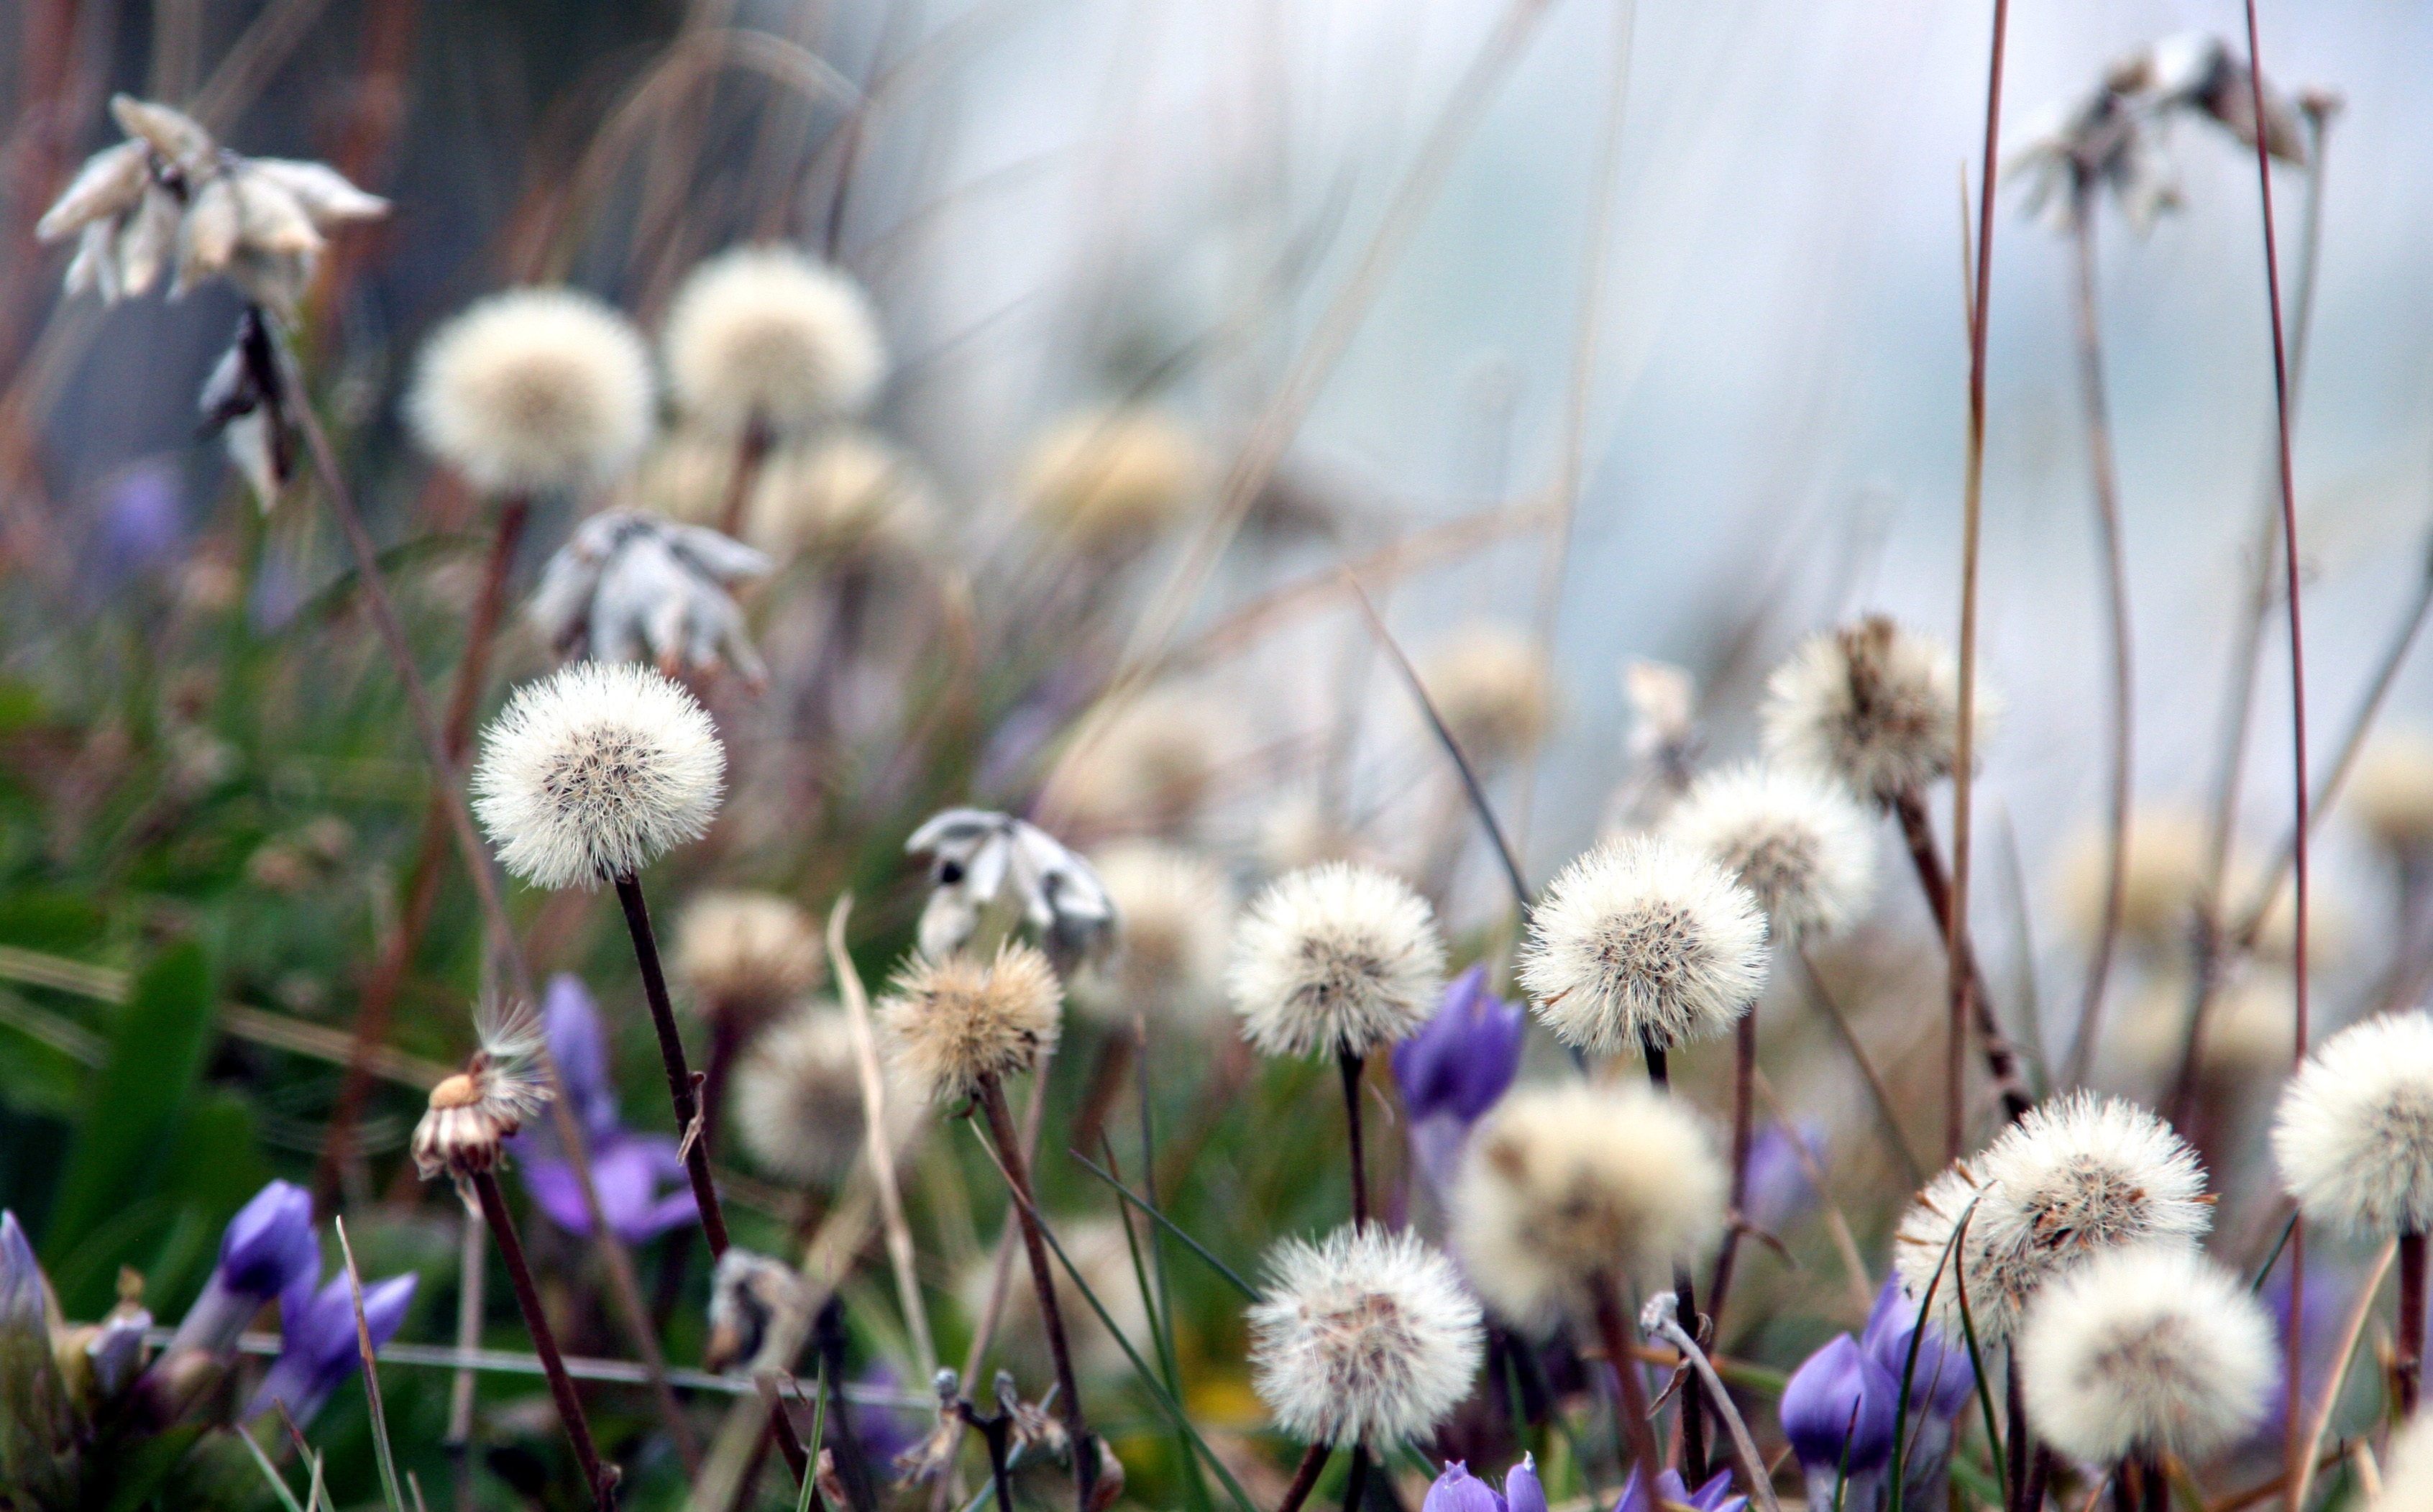
plant, meadow, flower, summer, france, wild, green, botany, flora, wildflower, alps, thistle, herbs, flowering, flowering plant, daisy family, land plant